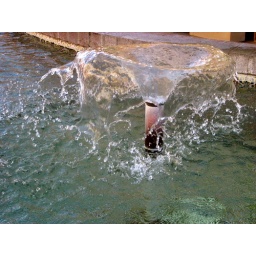
The strong wind shatters a smooth shimmering wall of water in the Encantada Plaza Fountain PoolIMG_7345